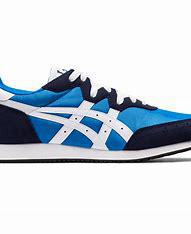
Brand: Asics
Model: Tarther OG